Willcox Playa

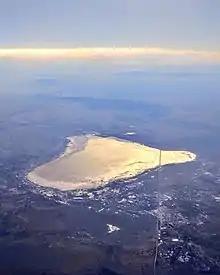
Aerial view from the northeast of Willcox Playa, near Willcox, Arizona, January 2019. The line across the righthand side is a pair of railroad tracks and S. Railroad Ave., heading from Willcox on the near edge of the playa toward Cochise on the far edge of the playa.

The Willcox Playa is a large endorheic dry lake or sink (playa) adjacent to Willcox, Arizona in Cochise County, in the southeast corner of the state. It is part of the Sonoran Desert ecoregion and is the remnant of a Pleistocene era pluvial Lake Cochise. The playa itself is roughly wide by long, with an area of approximately . Portions of the dry lake bed have been used as a bombing range by the US military. Most of this area is currently used by the Electronic Proving Ground, based at Fort Huachuca. It was designated a National Natural Landmark in 1966 for its fossil pollen captured underground, the thousands of sandhill cranes that roost in the area and the largest diversity of tiger beetles in the United States.